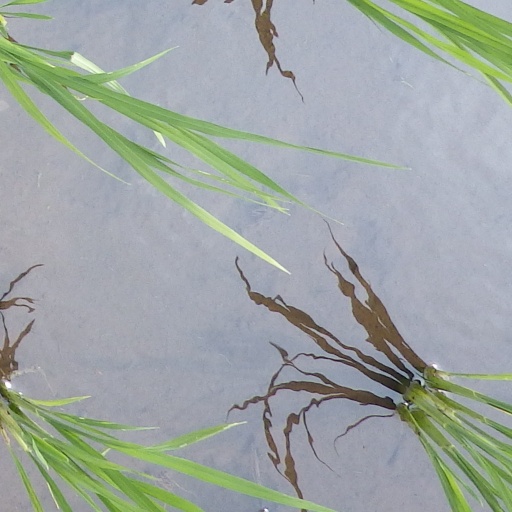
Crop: rice